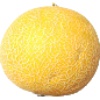
Label: Cantaloupe 1